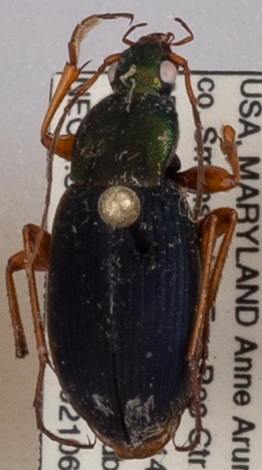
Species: Chlaenius aestivus
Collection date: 2021-06-10
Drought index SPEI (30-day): -0.87
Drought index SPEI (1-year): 2.09
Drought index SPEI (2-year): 1.28